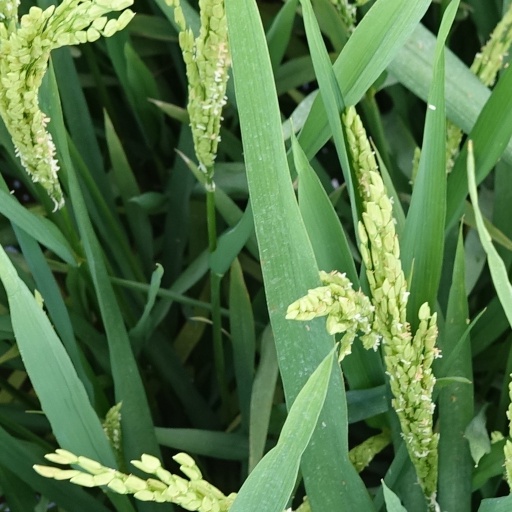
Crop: rice